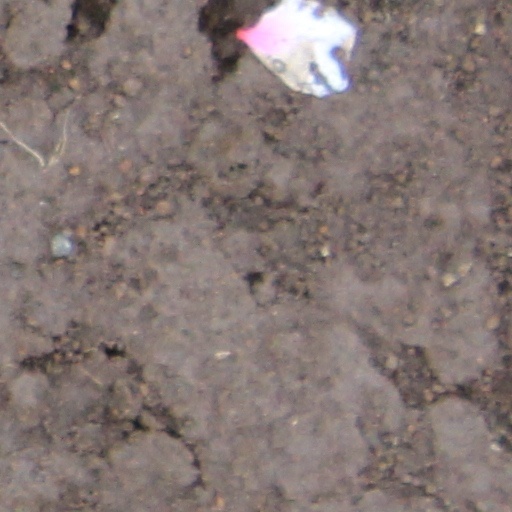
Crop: wheat